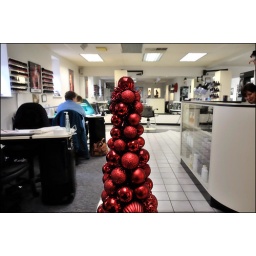
red balls in a fragile pile